Frankfurt School

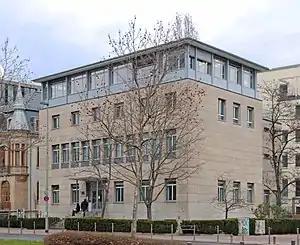
The Institute for Social Research, Frankfurt am Main, Germany

The term "Frankfurt School" describes the works of scholarship and the intellectuals who were the Institute for Social Research, an adjunct organization at the University of Frankfurt am Main, founded in 1923, by Carl Grünberg, a Marxist professor of law at the University of Vienna. It was the first Marxist research center at a German university and was funded through the largess of the wealthy student Felix Weil (1898–1975).